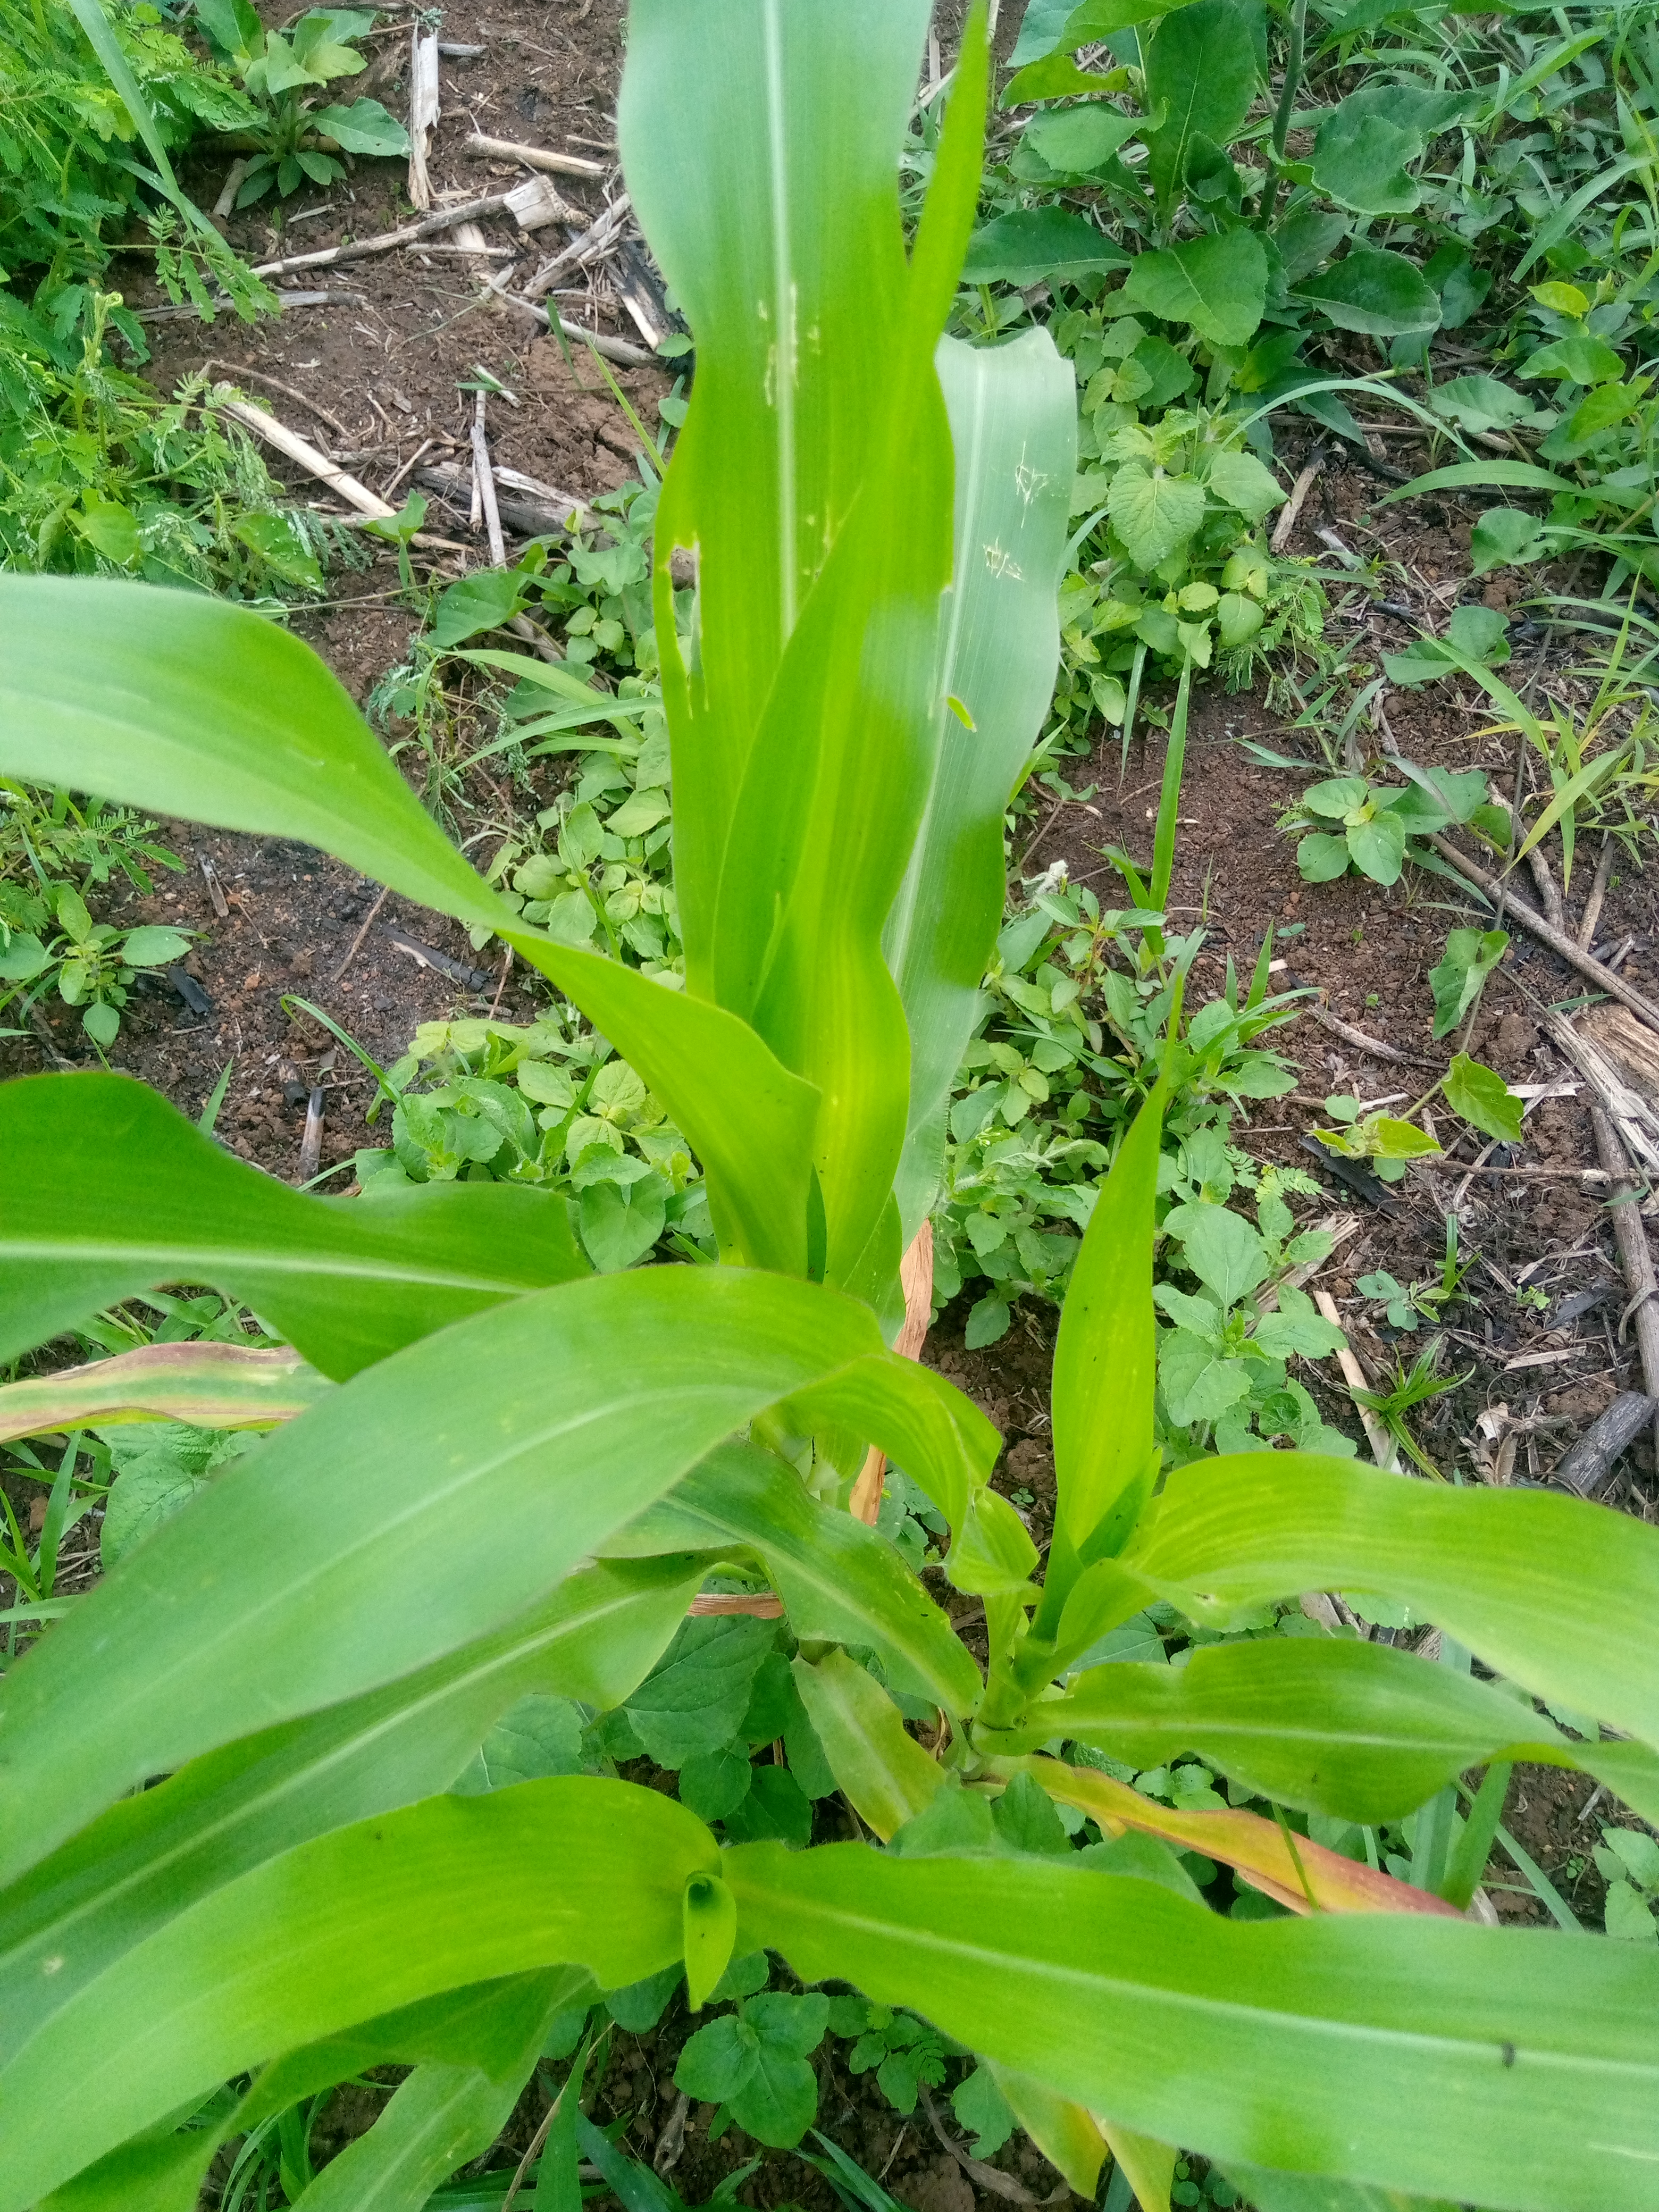
Label: spodoptera_frugiperda